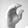
ASL letter: C